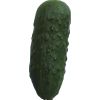
Label: Cucumber 1